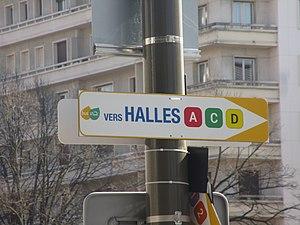
Un des 24 panneaux du jalonnement pour piétons mis en place pour le nouveau réseau de bus du Stac (août 2016) à chambéry savoie france le 16.3.2017
Synchro Bus, anciennement Stac, est une marque déposée appartenant à la communauté d’agglomération du Grand Chambéry, qui désigne sous ce nom son service de transport en commun. Ce dernier dessert les 38 communes de Grand Chambéry ainsi que les communes du Bourget-du-Lac et de Voglans, rattachées à la communauté d’agglomération Grand Lac, à l'aide d'un réseau composé de 19 lignes régulières, d’un service de transport à la demande et de transport scolaire, et d’une ligne de vélotaxis, appelée Vélobulle, reliant les quatre arrêts de correspondance situés dans le centre-ville de Chambéry.